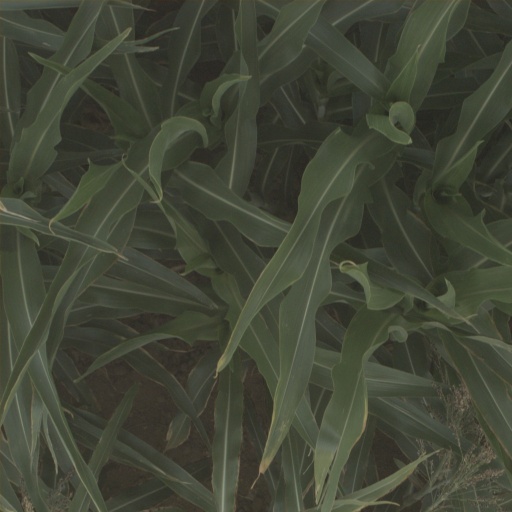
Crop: sorghum